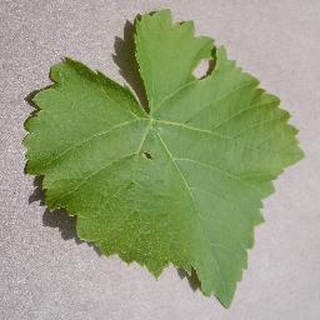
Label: healthy_grape